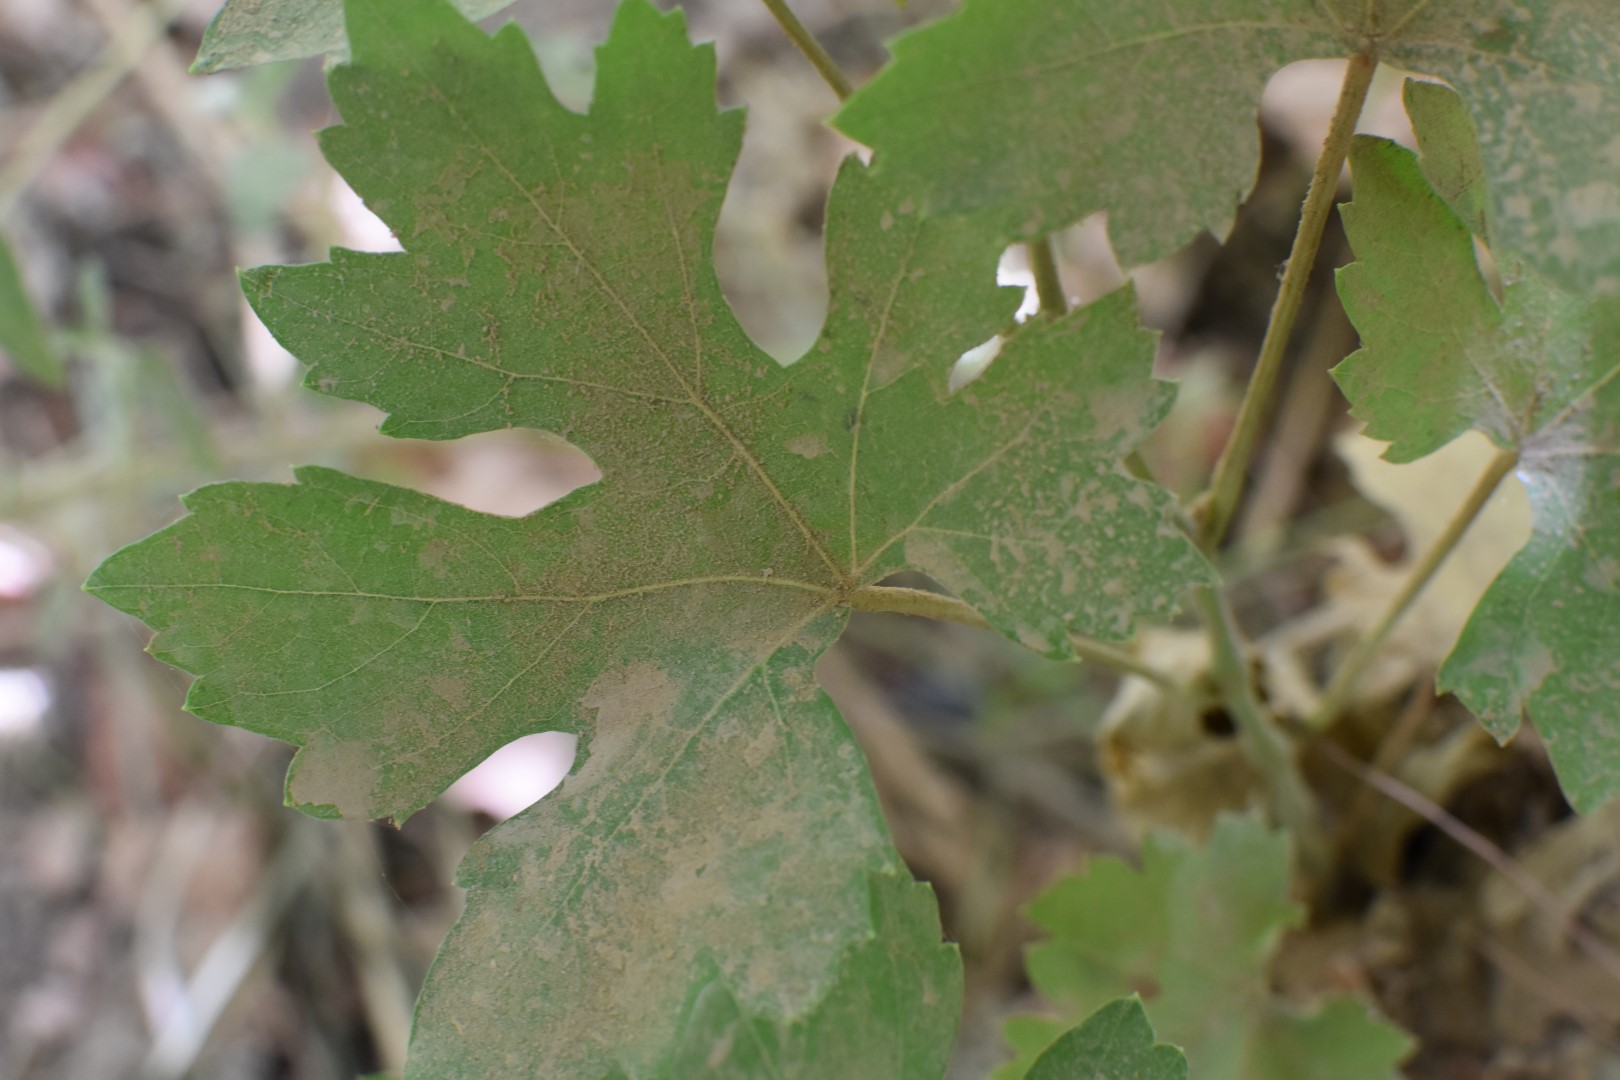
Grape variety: Riasi